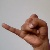
The image shows a hand gesture representing the letter 'J' in Indian Sign Language.